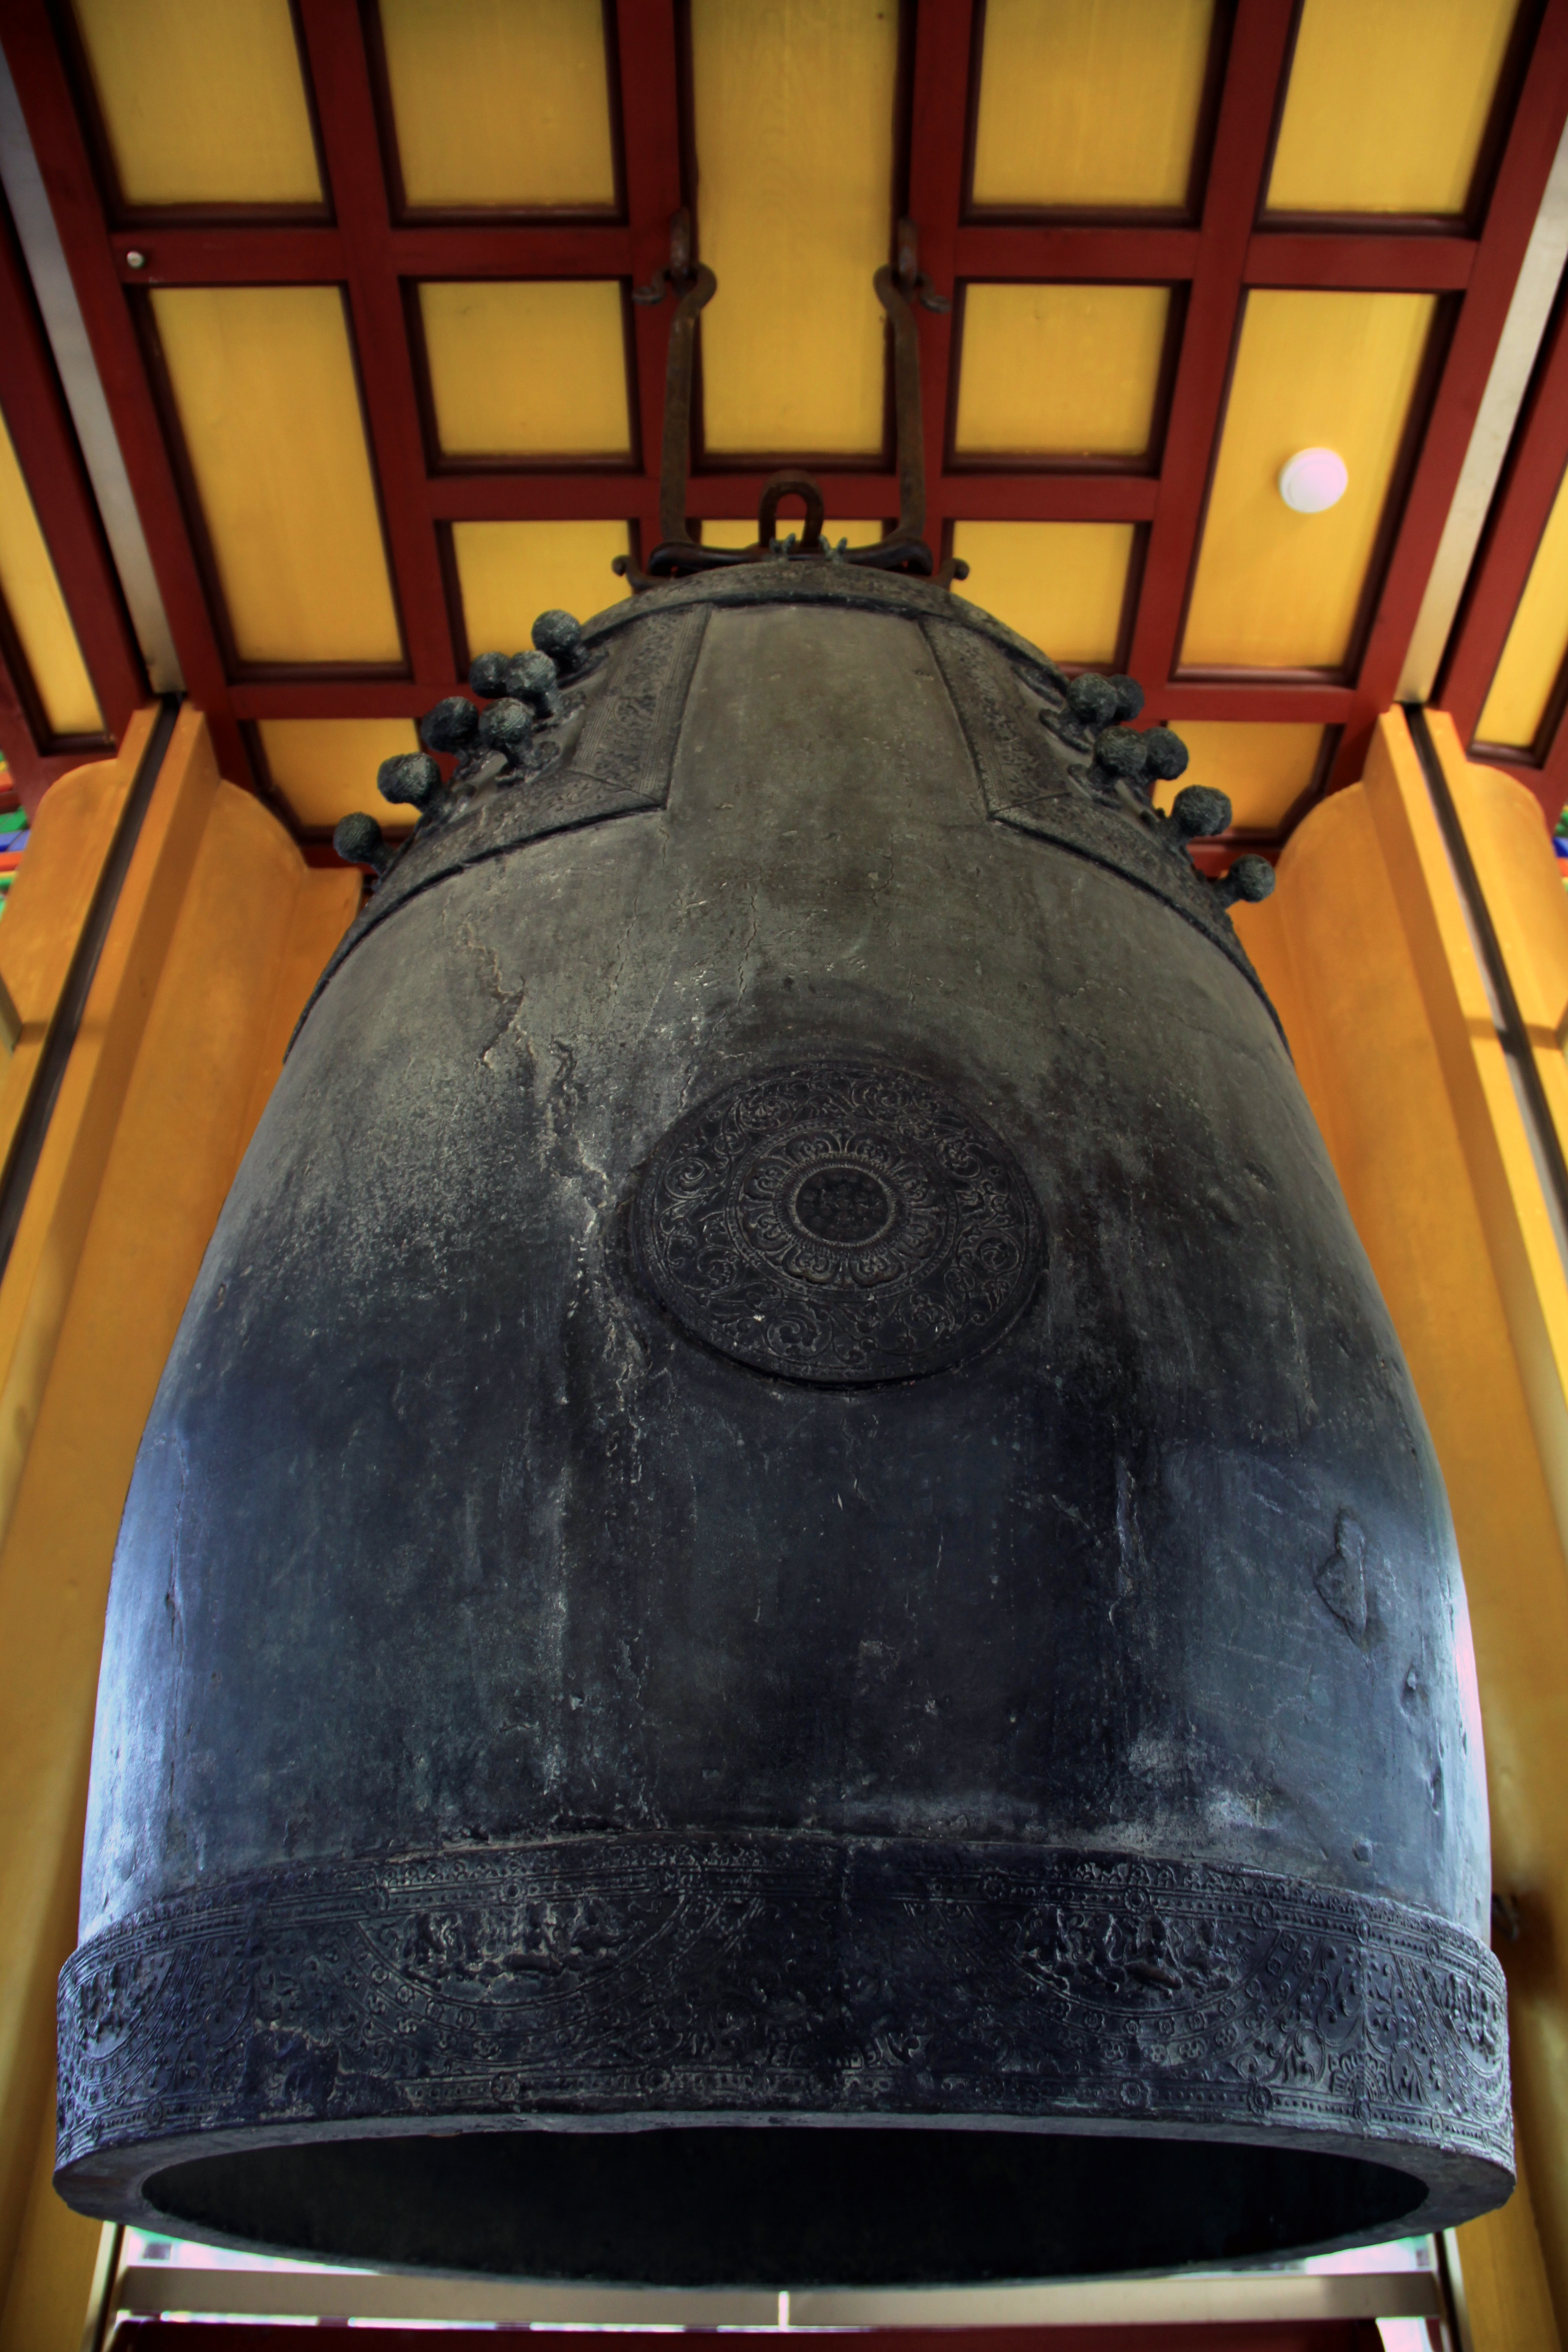
wheel, bell, buddhism, clothing, lighting, tire, musical instrument, church bell, cooper, temple, genesis, section, republic of korea, traditional temples, man made object, national treasure, sangwonsa, the same kind